Janice Atkinson

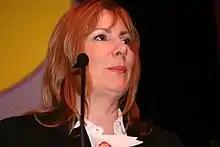
Janice Atkinson in 2015

Janice Ann Atkinson (born 31 August 1962) is a former British politician who was a Member of the European Parliament for the South East England region. She formerly represented the UK Independence Party (UKIP) and later sat as an independent: she was elected in 2014, second on the list for the region behind Nigel Farage. In March 2015, she was expelled from UKIP for "bringing the party into disrepute" after her chief of staff was recorded trying to fraudulently inflate her expenses.